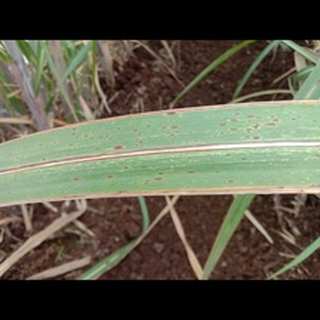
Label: sugarcane_rust